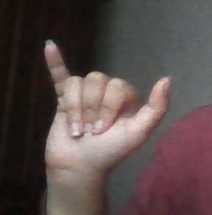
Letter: ya